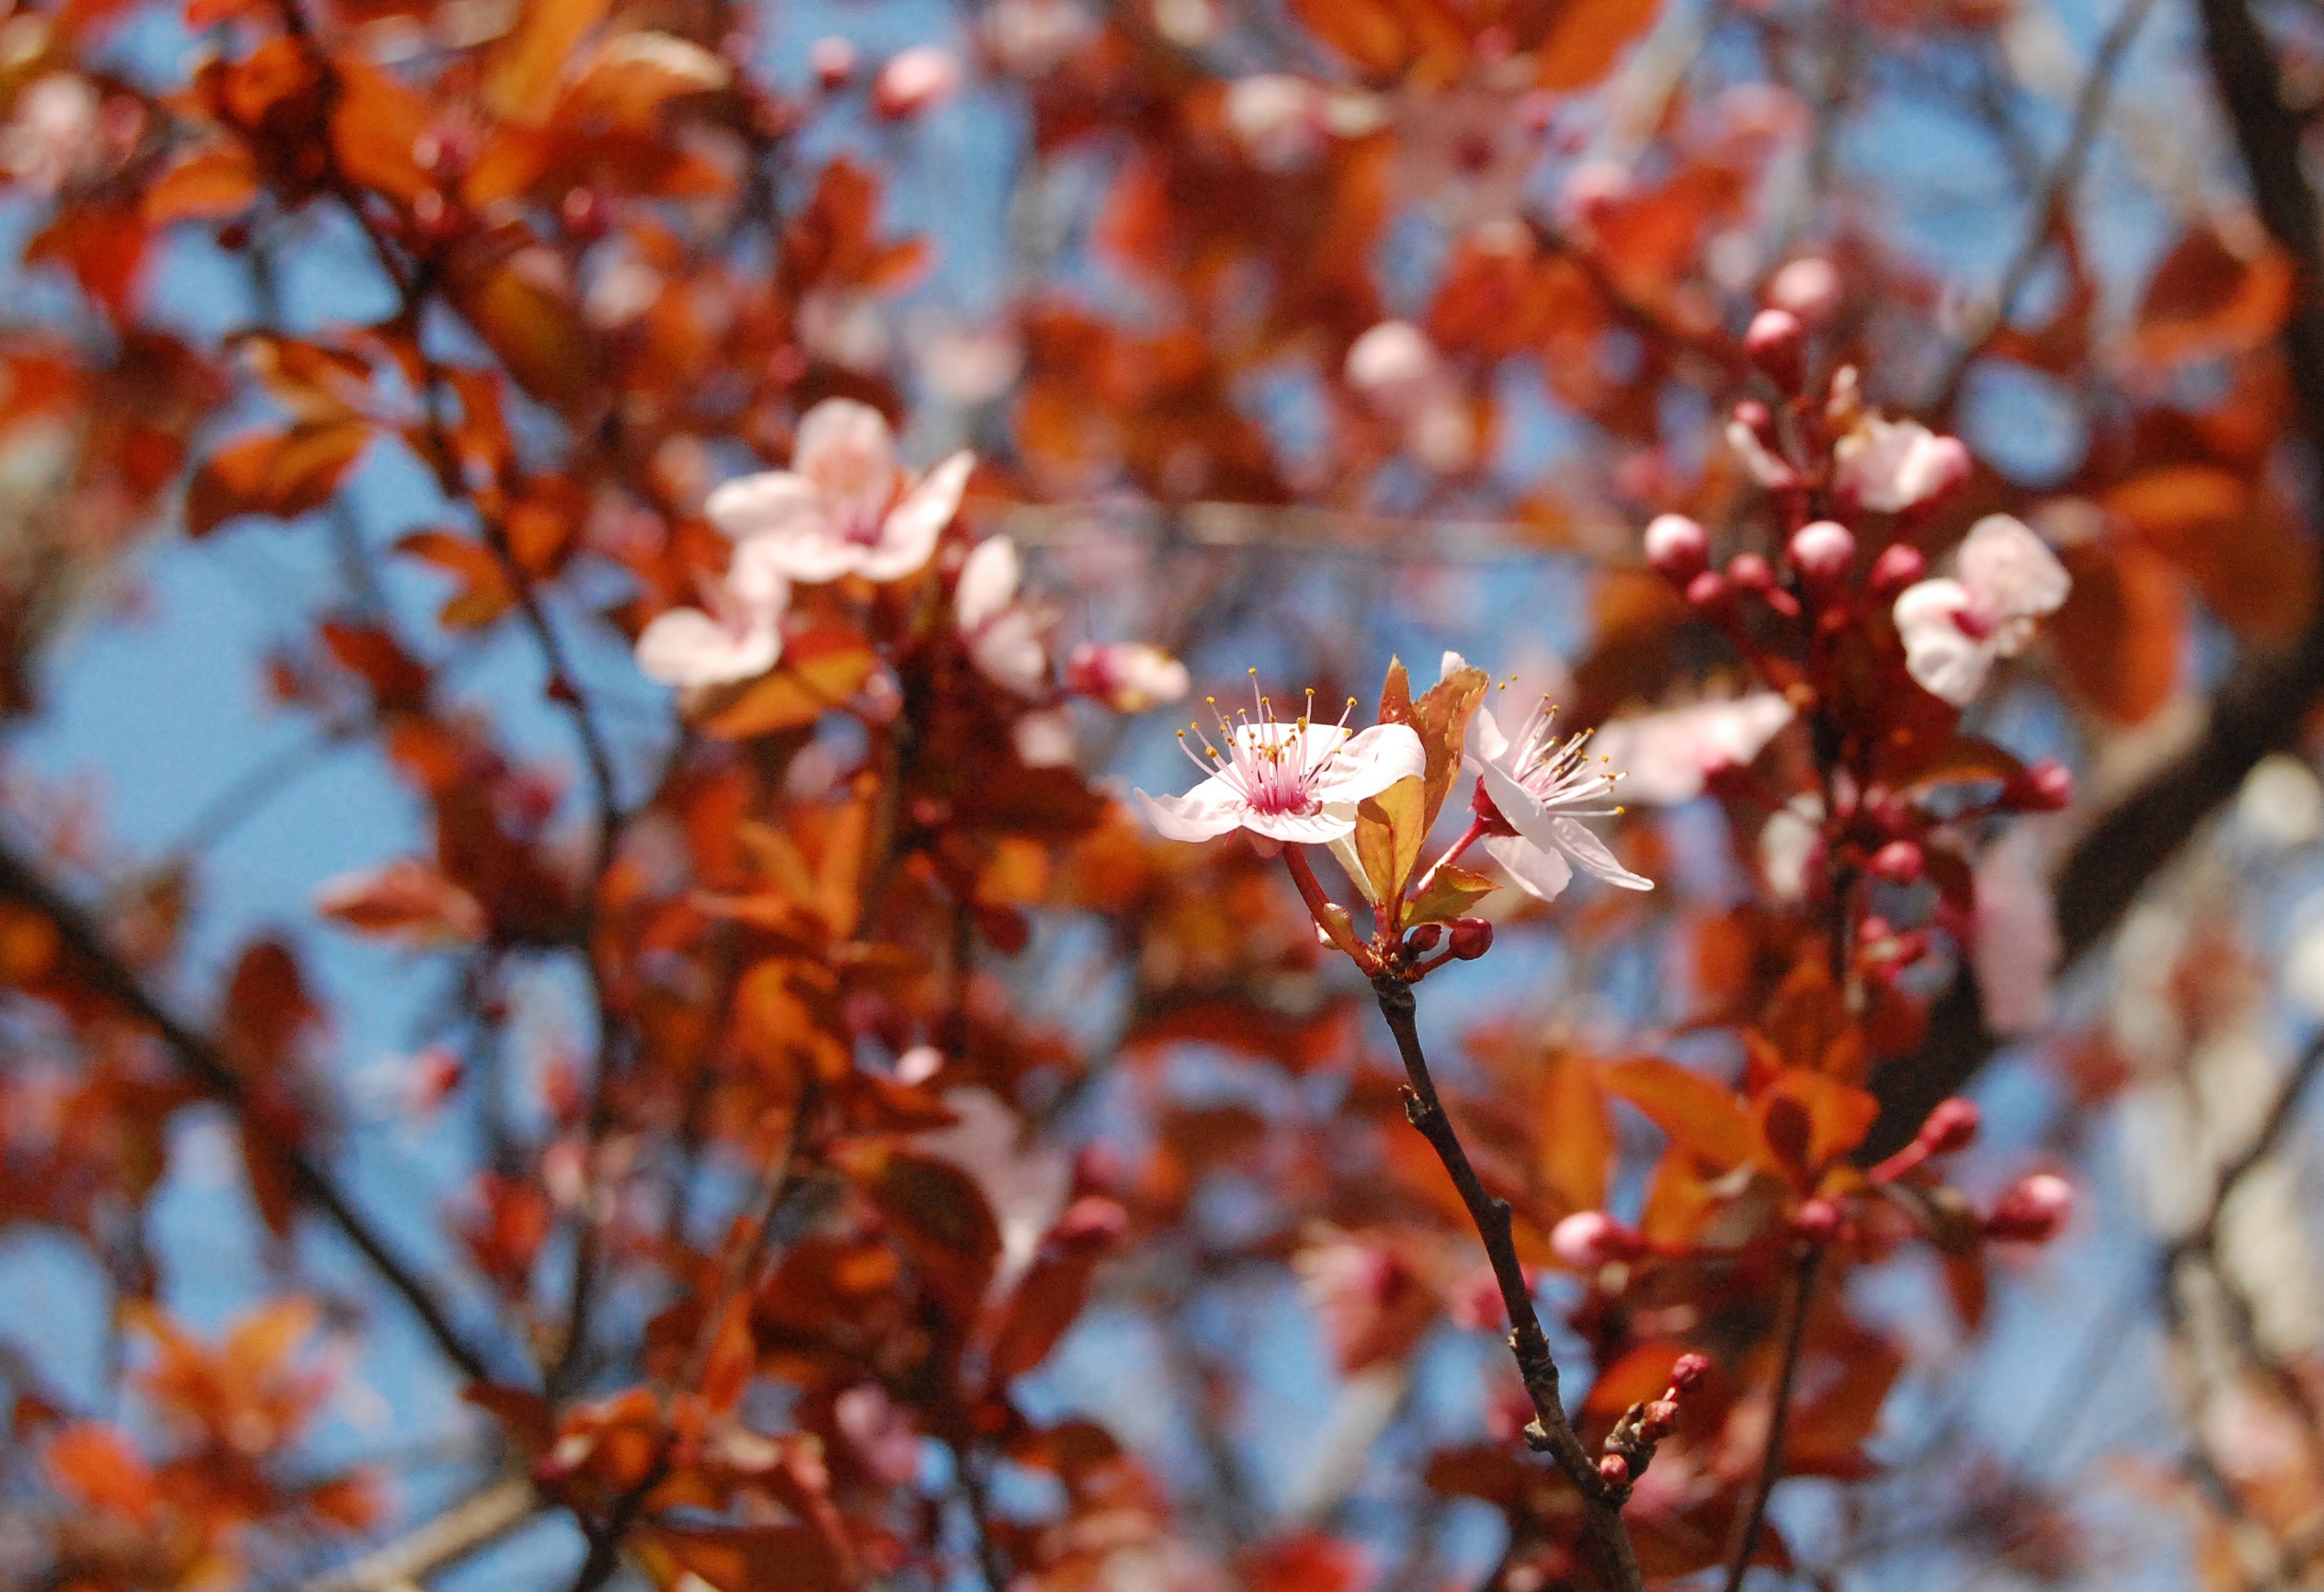
tree, nature, branch, blossom, plant, sunlight, leaf, flower, spring, red, produce, autumn, botany, flora, season, shrub, rowan, macro photography, flowering plant, woody plant, land plant